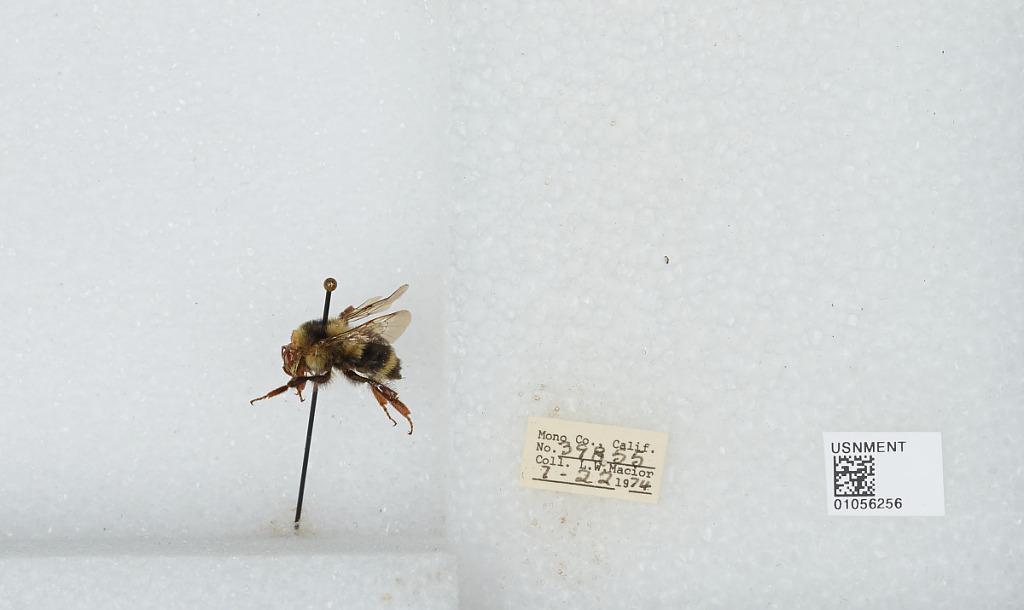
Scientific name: Bombus bifarius nearcticus
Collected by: L. Macior
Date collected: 1974-7-22
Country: United States
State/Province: California
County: Mono
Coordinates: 37.92, -118.87